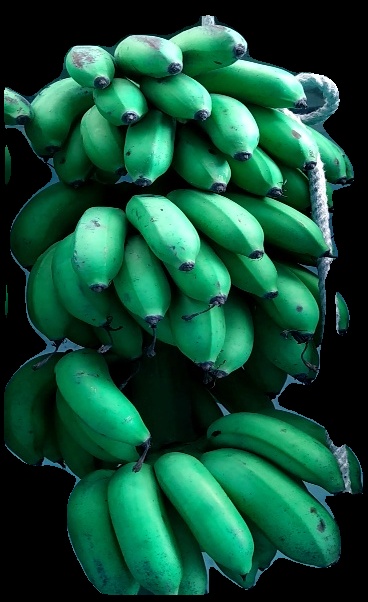
Variety: rasbale
Grade: grade2